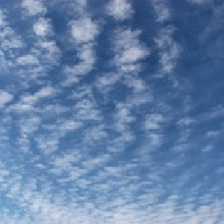
Cloud type: Cirrostratus